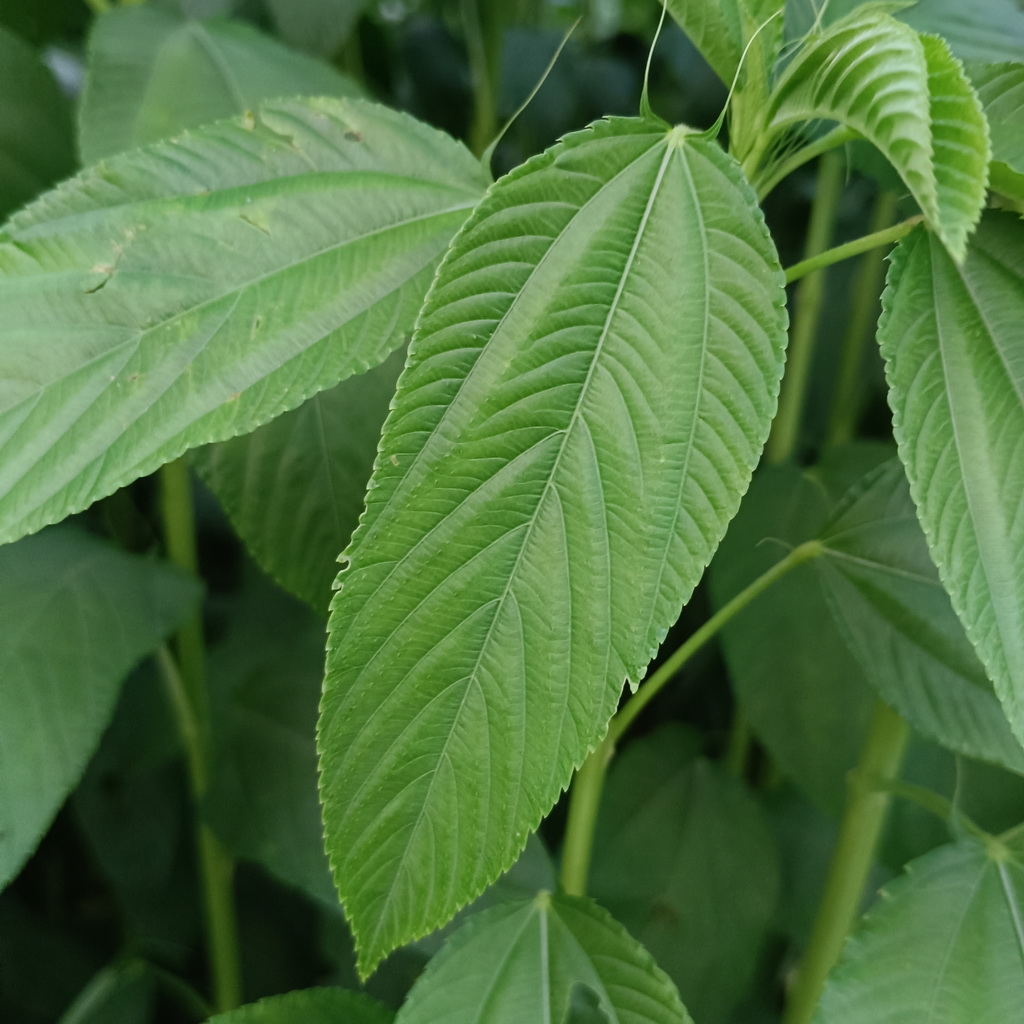
Label: Fresh